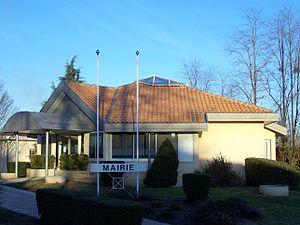
Mairie de Saint-Pardon-de-Conques (Gironde, France)